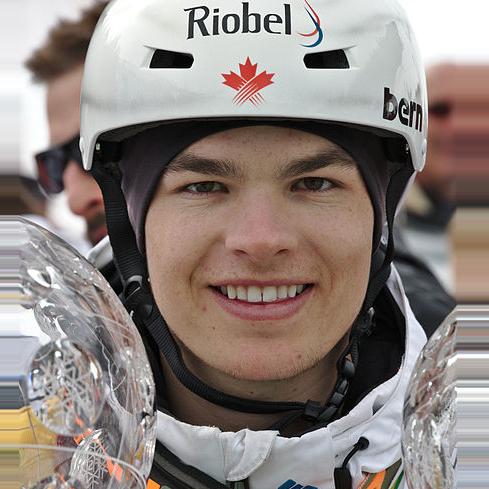
Age: 22